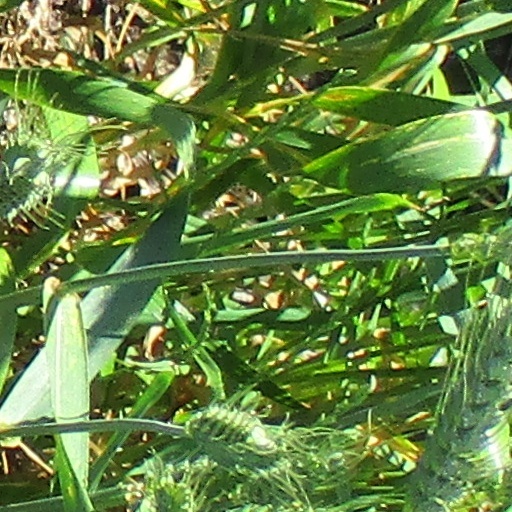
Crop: wheat